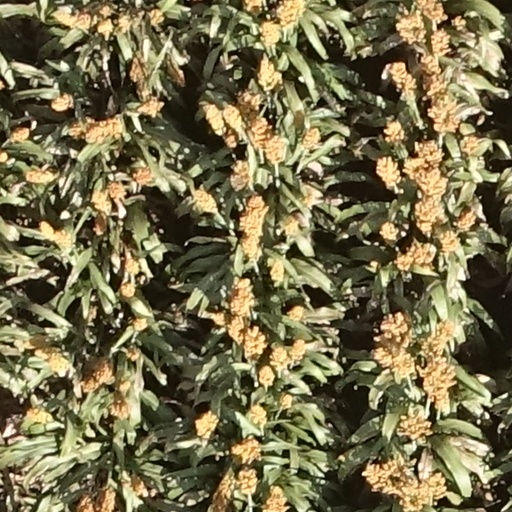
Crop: sorghum